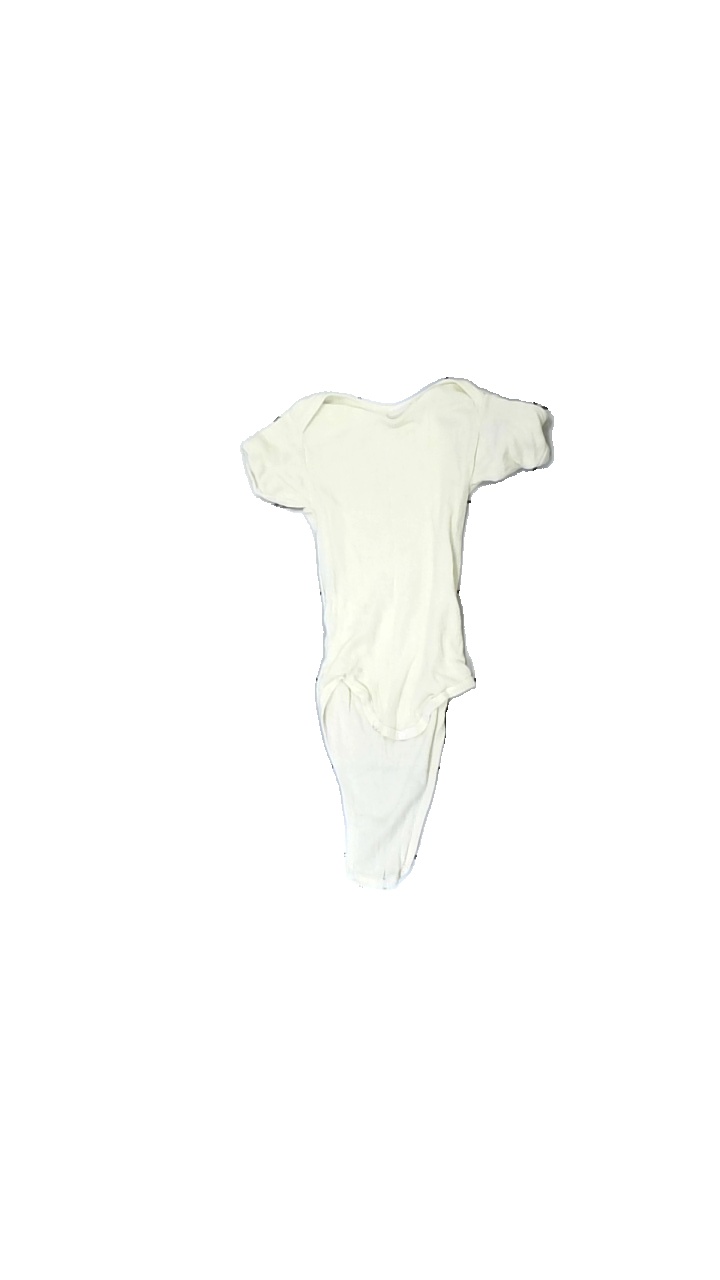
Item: Top (Children)
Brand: Missing
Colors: Yellow
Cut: Regular, C-collar
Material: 100% cotton
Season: All
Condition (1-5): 3
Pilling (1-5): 3
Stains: Major
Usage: Recycle
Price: <50